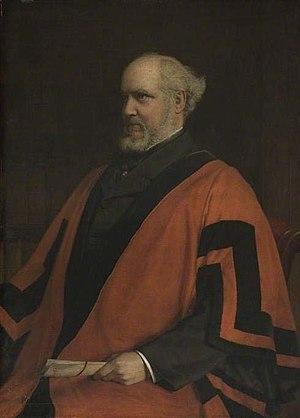
La circonscription de Bedford est une circonscription électorale anglaise située dans le Bedfordshire et représentée à la Chambre des Communes du Parlement britannique.